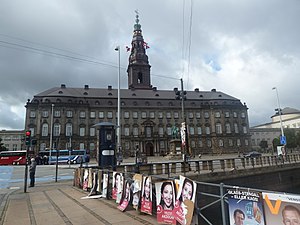
Folketinget / Folketingsvalgene siden 1971
Christiansborg, sæde for både Folketinget, Statsministeriet og Højesteret. Her omgivet af valgplakater der er en fast bestanddel af ethvert Folketingsvalg.
Folketinget er Kongeriget Danmarks parlamentariske kammer. Det har sæde på Christiansborg i København. Siden 1953 har det været det eneste kammer. Fra 1849 til 1953 var Folketinget et af to kamre i Rigsdagen; det andet kammer var Landstinget.